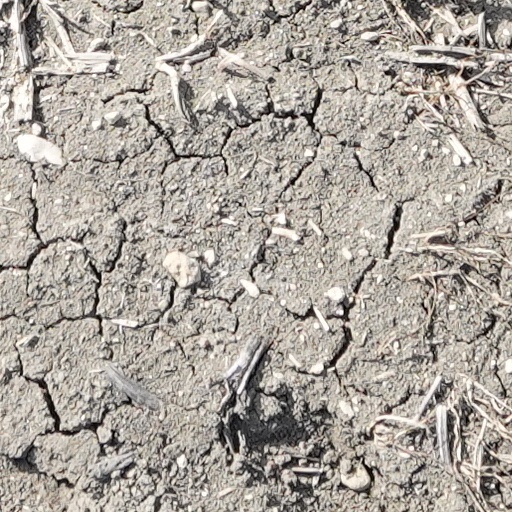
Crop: wheat